Brienzwiler

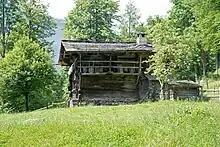
A traditional house from the Canton of Valais at the Ballenberg Museum

During the Middle Ages Brienzwiler was held by the Ministerialis (unfree knights in the service of a feudal overlord) family of Rudenz. They held the city for the Lords of Ringgenberg. The Rudenz family held the village until 1361 when they sold it to a citizen of Bern. Over the following years it passed from owner to owner and was subdivided until the city of Bern acquired the entire village in 1522. When Bern adopted the Protestant Reformation in 1528, they secularized and annexed the lands of the nearby Interlaken Monastery, including some land near Brienzwiler. Bern assigned Brienzwiler to the newly created, secular bailiwick of Interlaken.